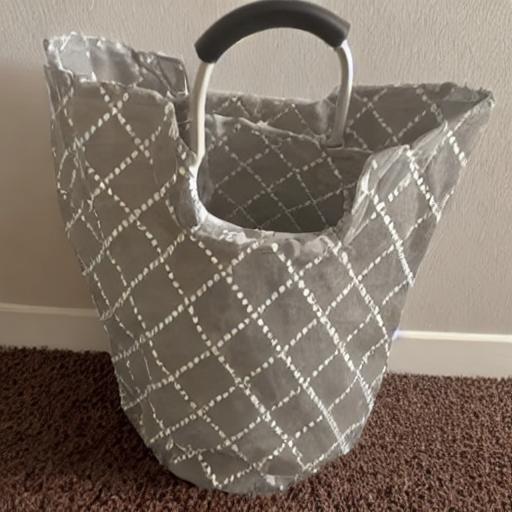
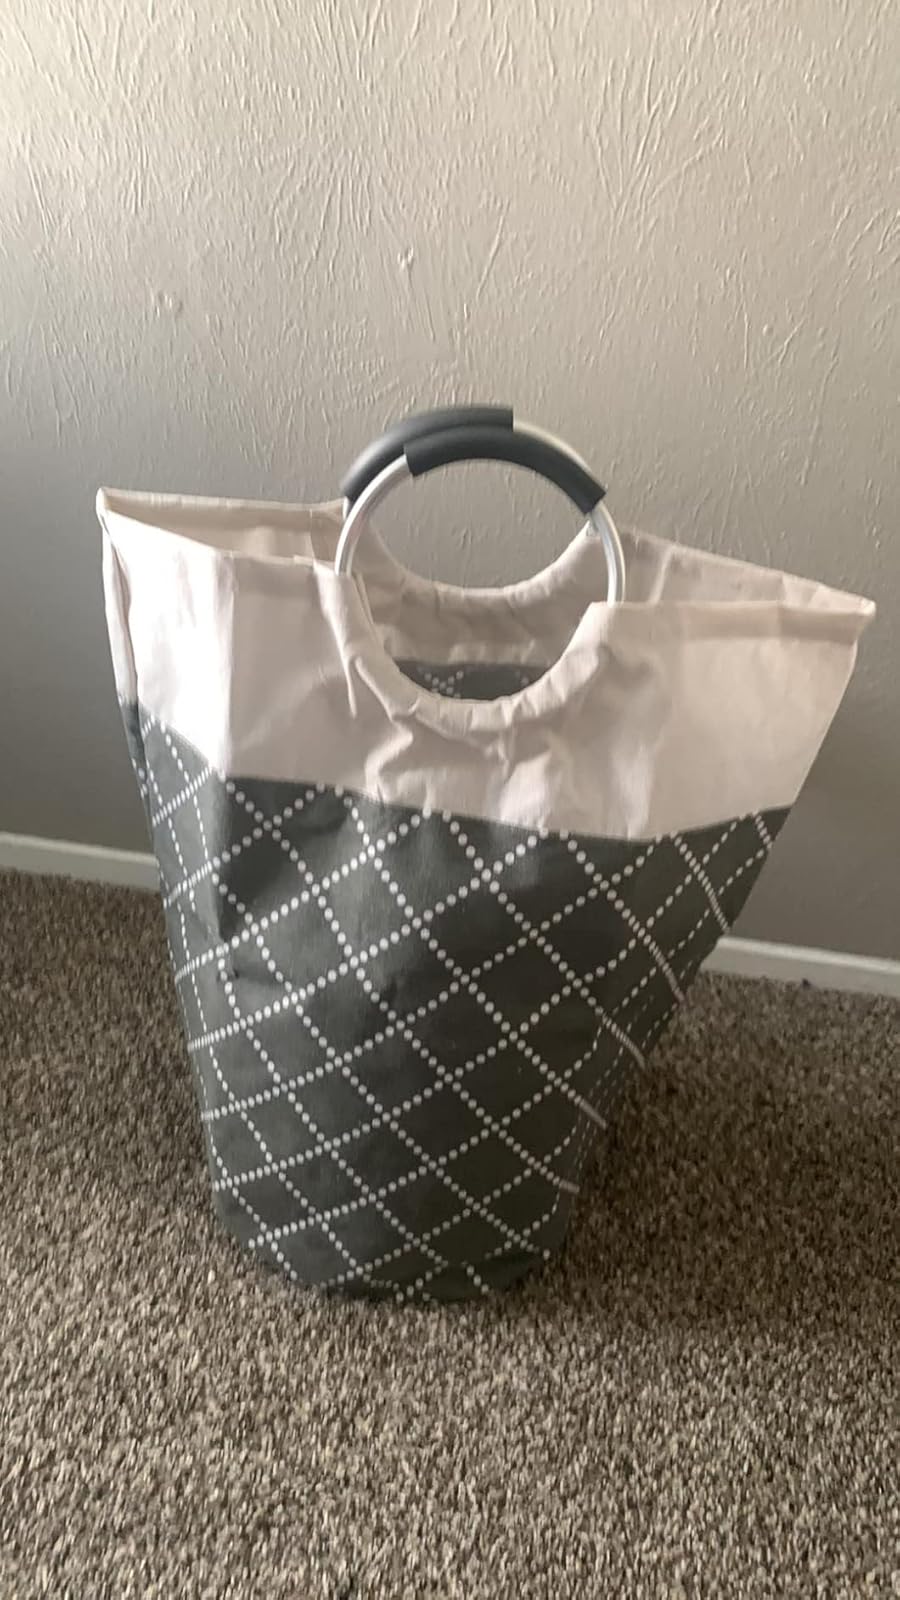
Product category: items_hamper
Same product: no